Karoline Kaulla

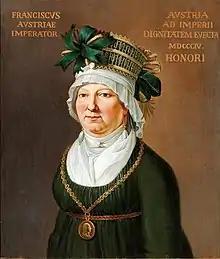
Portrait of Karoline Kaulla by

Karoline (Hebrew: Chaile) Kaulla née Raphael, known foremost as 'Madame Kaulla' or '"Kiefe" Auerbacher' (1739, in Buchau am Federsee – 18 March 1809, in Hechingen), was a German banker. She was one of the most famous Court Jews of her time, and reputed to have been the richest woman in Germany.